Catholicity

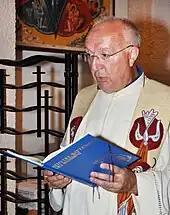
An Italian priest during the sacrament of Baptism

Churches in the Roman Catholic tradition administer seven sacraments or "sacred mysteries": Baptism, Confirmation or Chrismation, Eucharist, Penance, also known as Reconciliation, Anointing of the Sick, Holy Orders, and Matrimony. For Protestant Christians, only Baptism and Eucharist are considered sacraments.